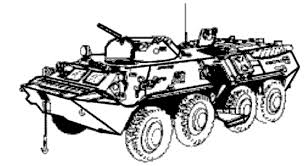
Label: BTR-80